Public housing estates in Tsuen Wan

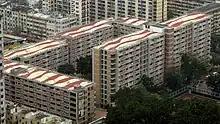
Moon Lok Dai Ha

Moon Lok Dai Ha is located at the reclaimed land between Sha Tsui Road and Hoi Pa Street and near Fuk Loi Estate. It comprises 4 blocks of 11-storey buildings built in 1964 and 1965 by Hong Kong Housing Society, offering a total of 968 units. Its name, "Moon Lok Dai Ha", means "a building filled with happiness" in Chinese language. Rehabilitation works in the estate started in 2004 and finished in 2006.